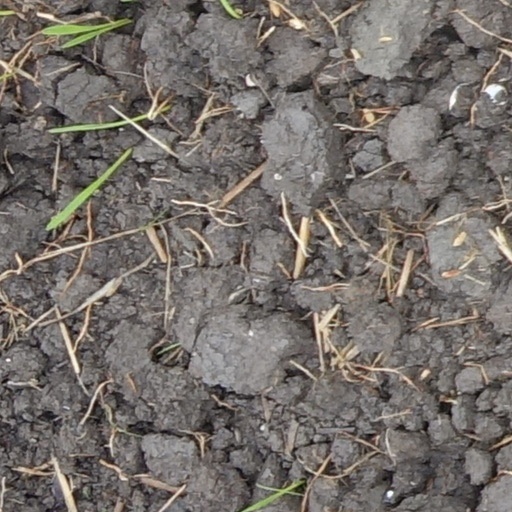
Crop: wheat